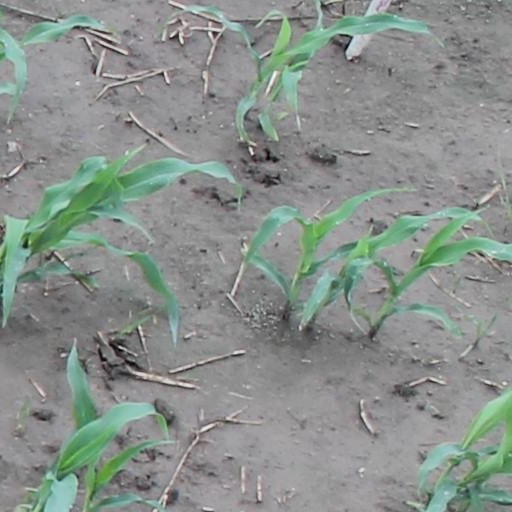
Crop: maize; corn